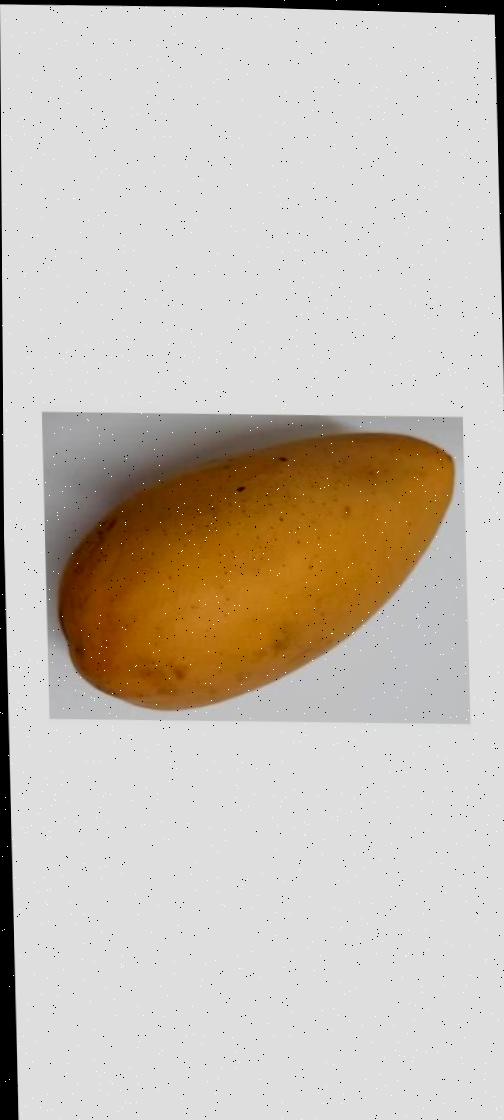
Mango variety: Katimon